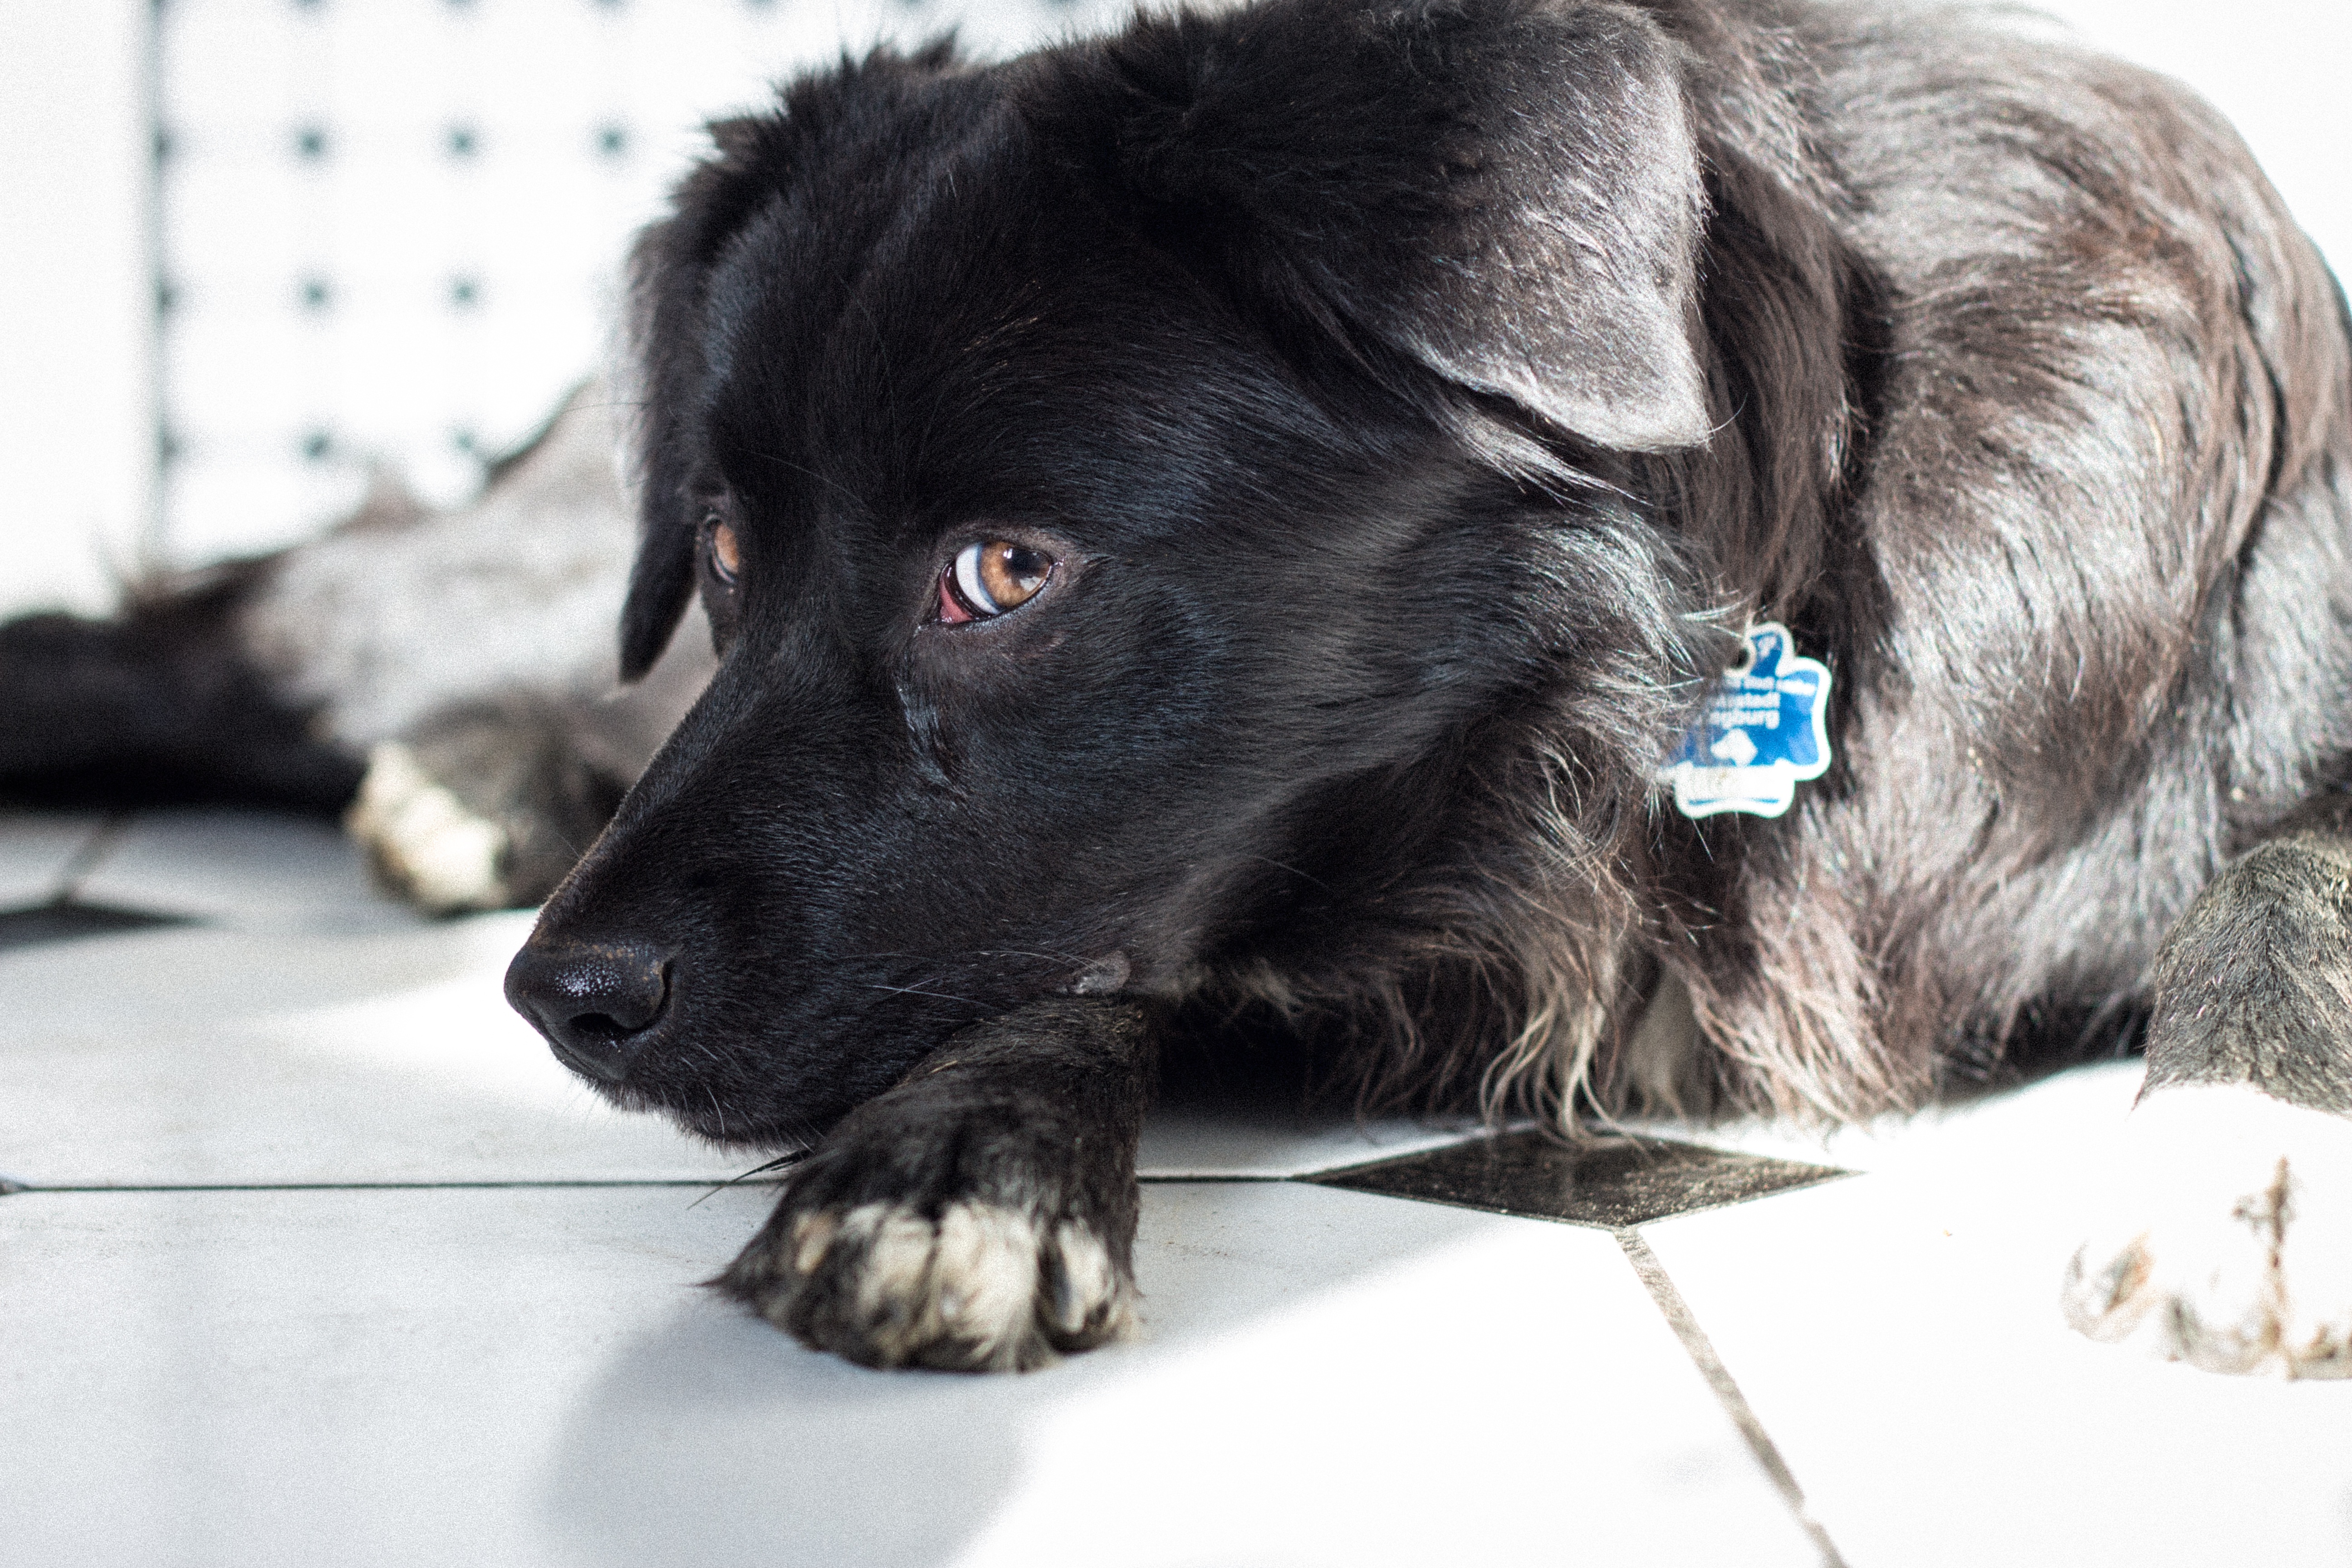
view, puppy, dog, pet, mammal, black, black dog, snout, head, vertebrate, labrador, dog breed, street dog, dog like mammal, dog crossbreeds